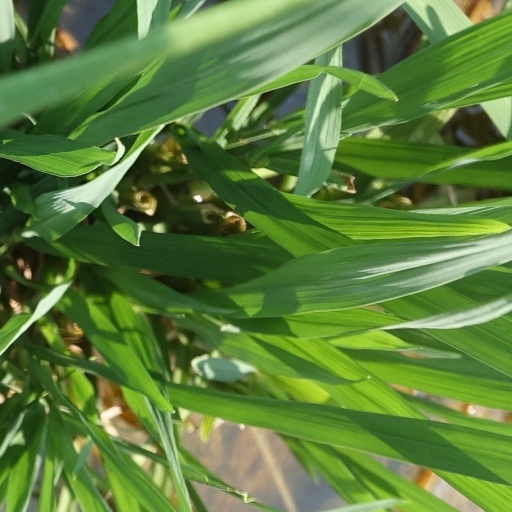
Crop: rice